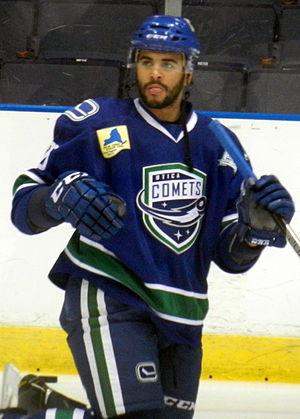
Darren Archibald est un joueur professionnel canadien de hockey sur glace.